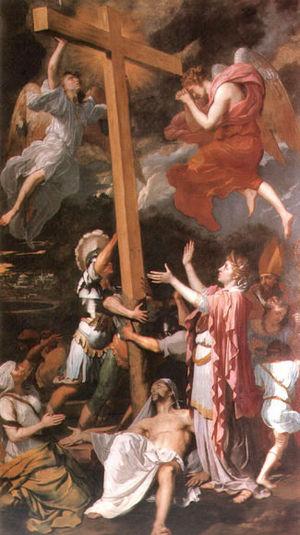
La Liste du patrimoine mobilier classé à Liège est une liste composée des biens classés de la Communauté française exposés ou situés à Liège.